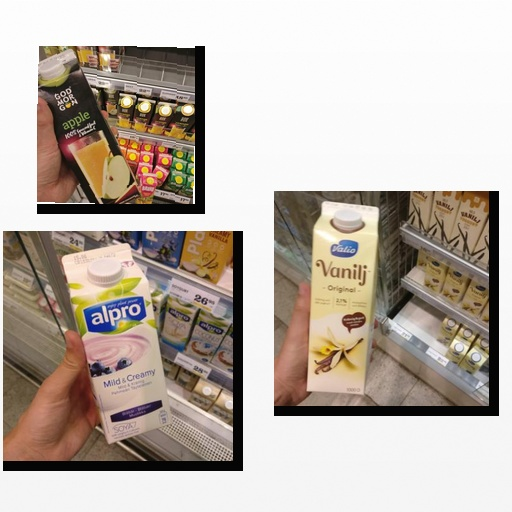
Food items: apple_juice, vanilla_yogurt, blueberry_soyghurt